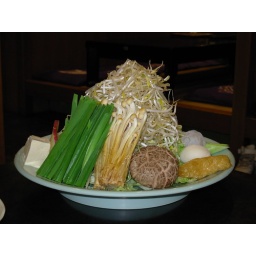
You order the ingredients and then you cook them in the pot on your table